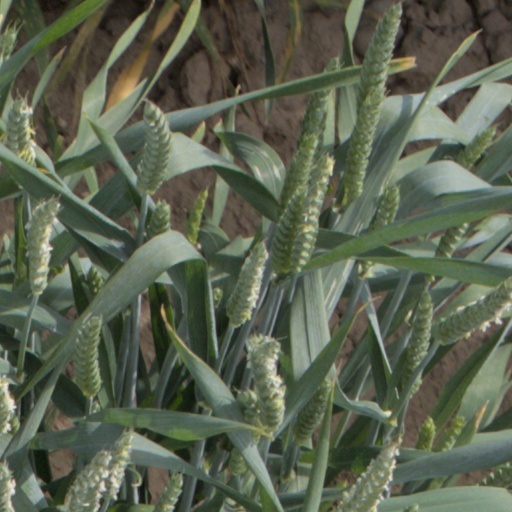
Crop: wheat